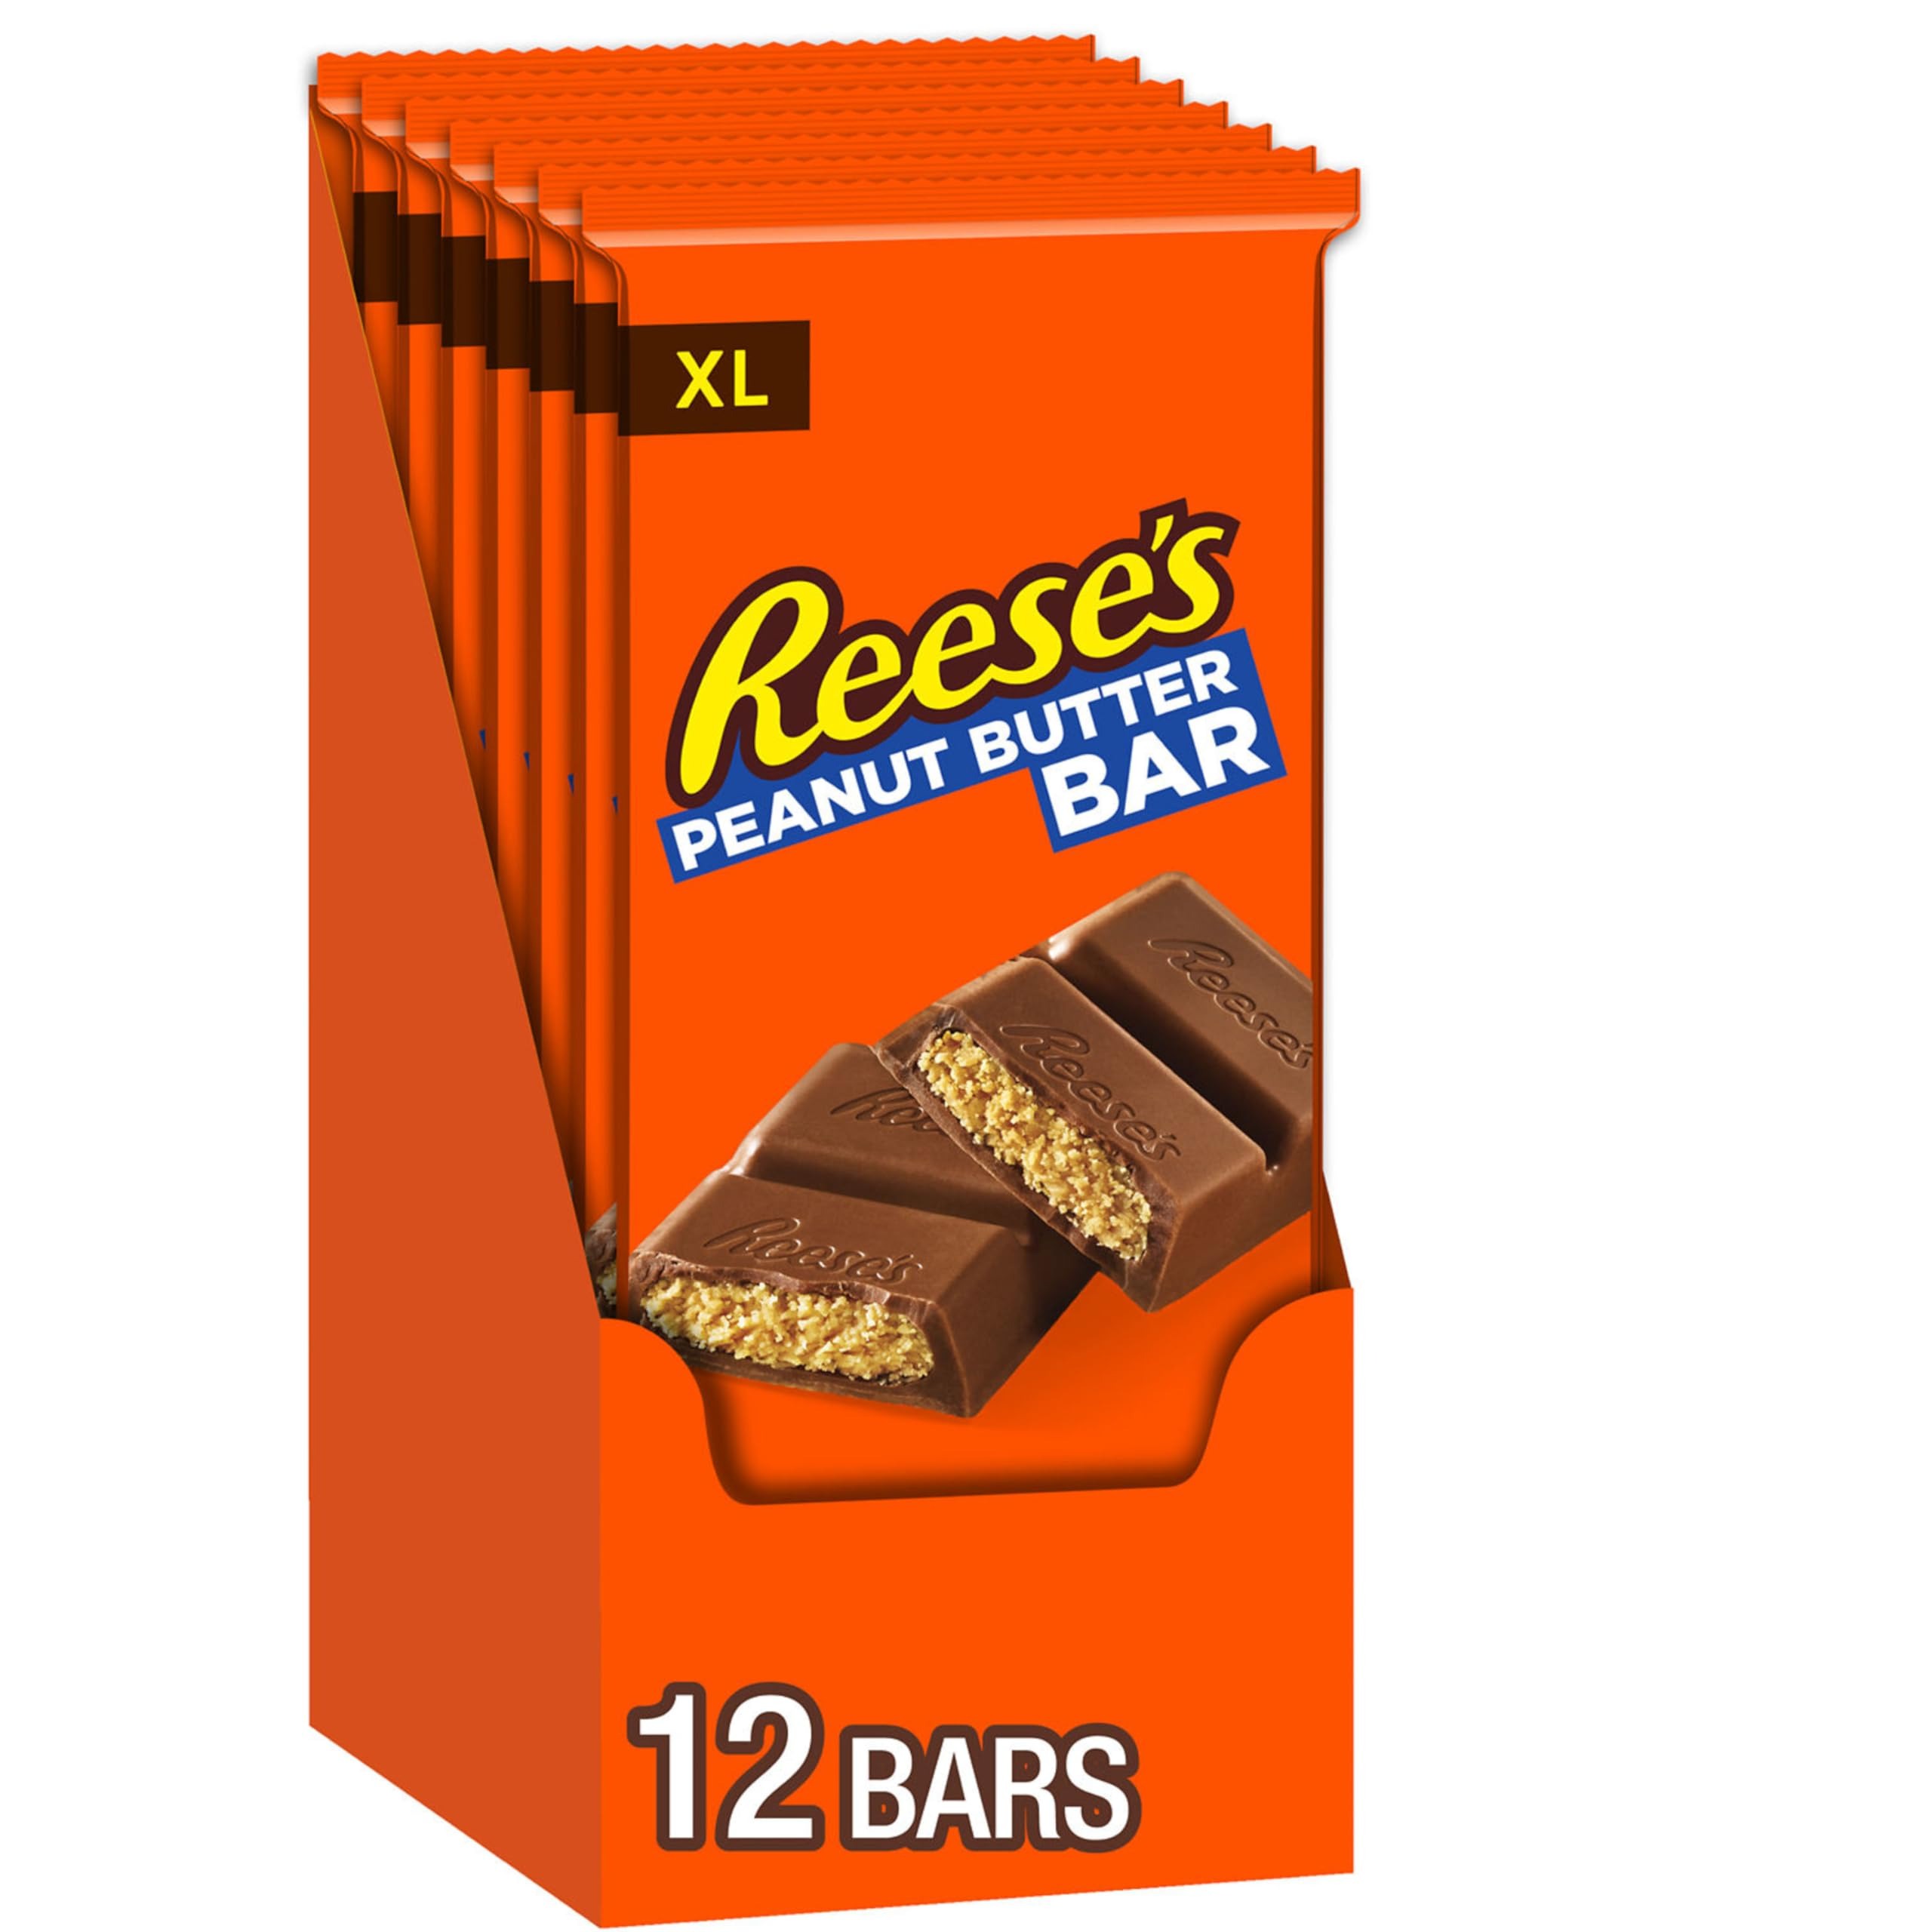
Item Name: REESE'S Milk Chocolate Peanut Butter XL, Candy Bars, 4.25 oz (12 Count, 12 Pieces)
Bullet Point 1: Contains twelve (12) 4.25-ounce, 12-piece REESE'S Milk Chocolate Filled with REESE'S Peanut Butter XL Candy Bars in a bulk case
Bullet Point 2: Extra-large creamy milk chocolate bar filled with REESE'S peanut butter, perfect for breaking apart, adding to s'mores, sharing with a friend or eating after dinner
Bullet Point 3: Kosher candy bar with 12 individual pieces in a bulk candy case to share with co-workers and teammates or for fundraising events, concession stands or vending machine candy
Bullet Point 4: Use REESE'S candy for filling birthday gift bags and back-to-school lunch boxes or bridal and baby shower candy dishes
Bullet Point 5: When you need a scrumptious Christmas, Valentine's Day, Halloween or Easter candy, break apart this XL chocolate peanut butter candy bar to celebrate
Value: 51.0
Unit: Ounce

Price: 3.29